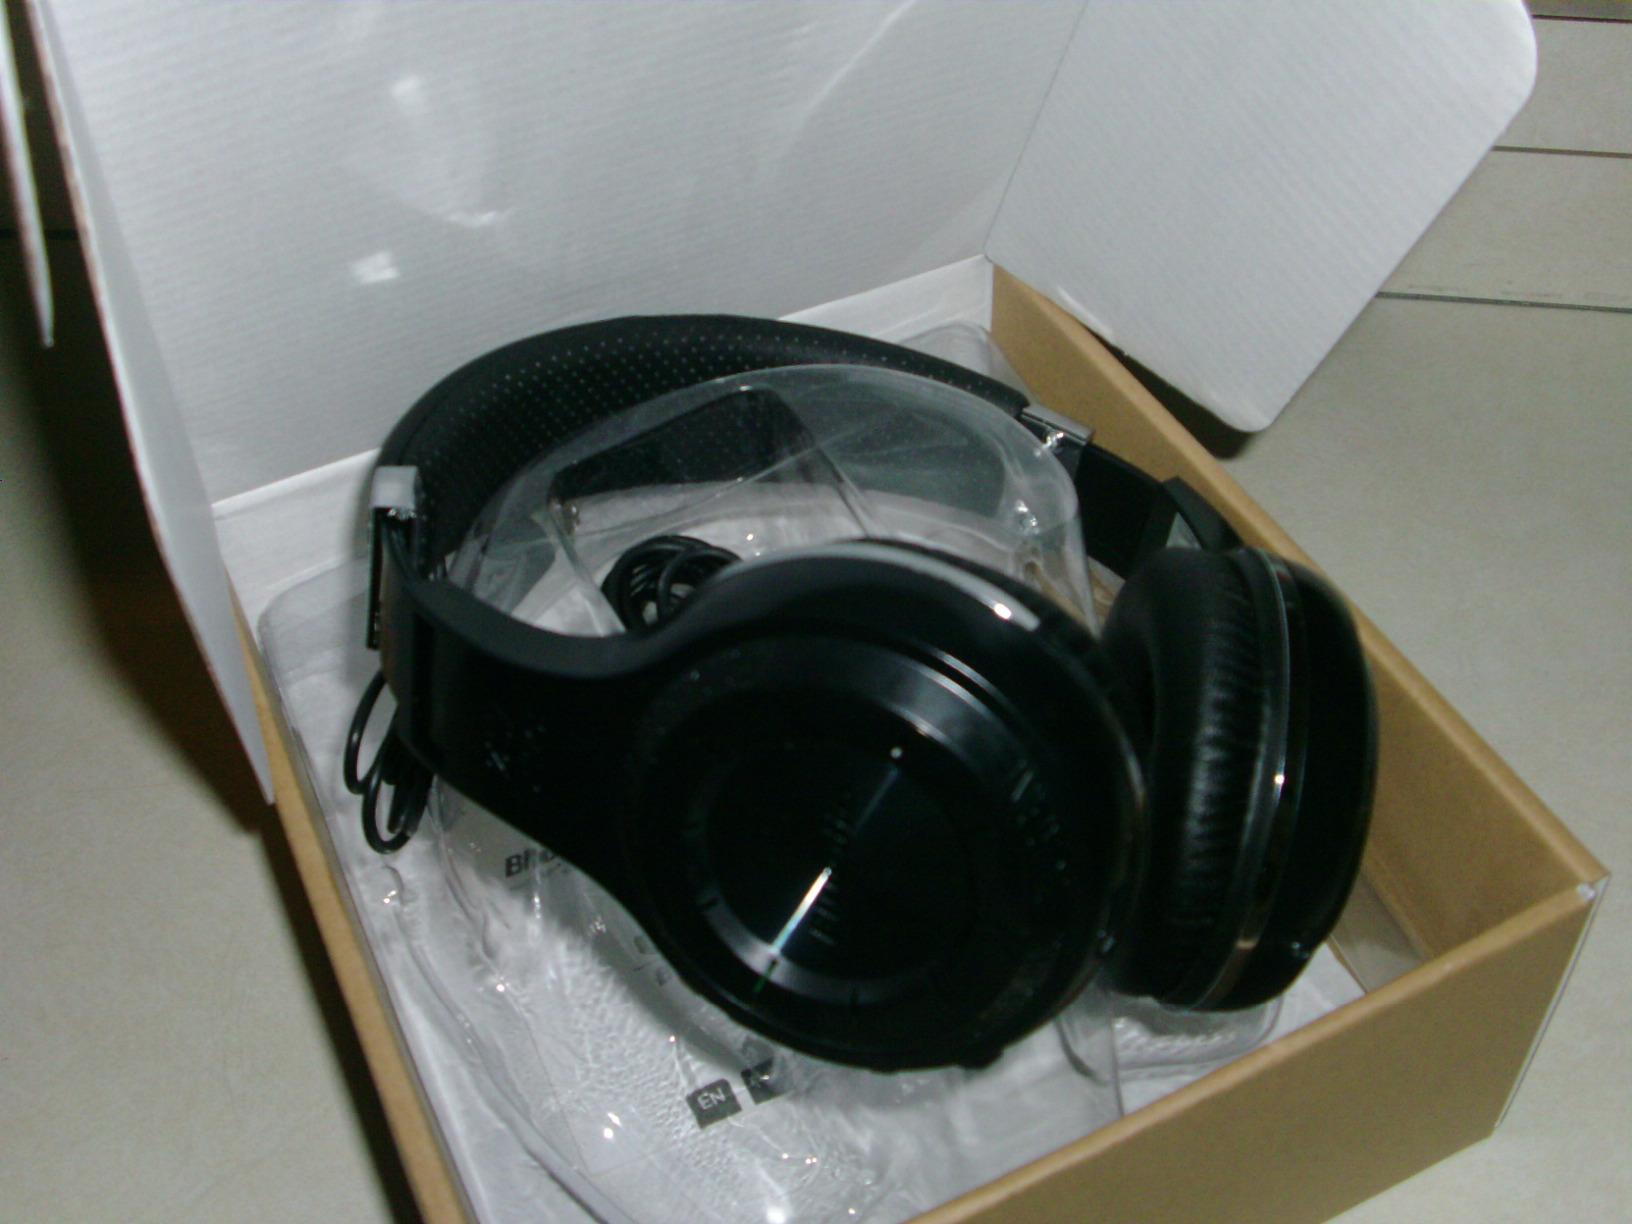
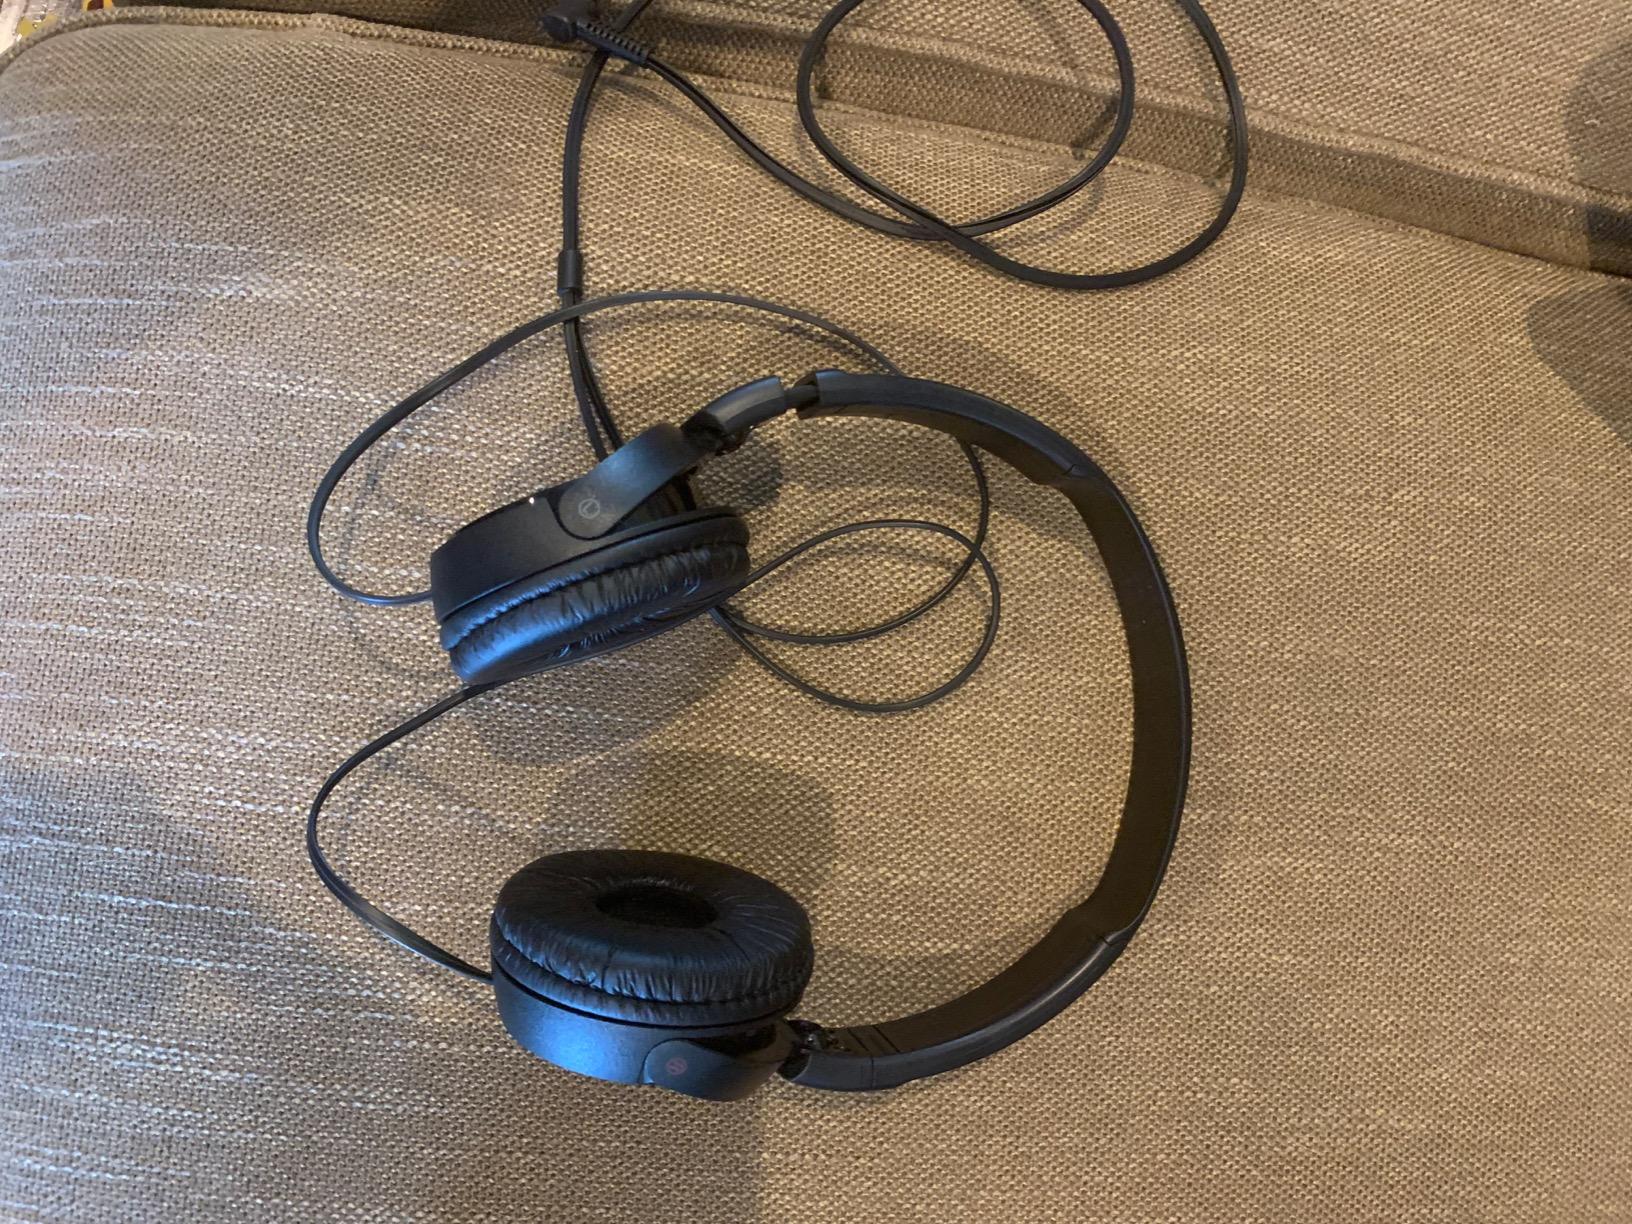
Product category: headphones
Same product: no